Black-crested coquette

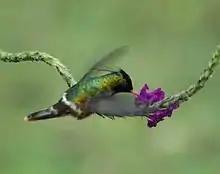

The black-crested coquette is found from southern Veracruz in Mexico south through eastern Guatemala, southern Belize, and eastern Honduras and Nicaragua into eastern Costa Rica. A separate population is on the Pacific side of Central America from Chiapas in Mexico south through much of western Guatemala. The species inhabits semi-open landscapes at the edges of humid montane and lowland evergreen forests. It also occurs in gaps in the forest and brushy areas. In elevation it ranges from sea level to in Mexico and between in Costa Rica.